List of Black Mirror episodes

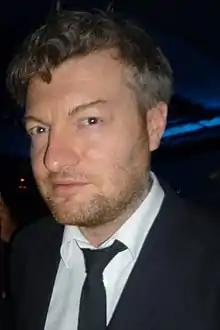
Charlie Brooker, creator of "Black Mirror"

"Black Mirror" is a British science fiction anthology series created by Charlie Brooker. The programme was inspired by "The Twilight Zone" and explores technology and its side-effects. It began on the British television network Channel 4 before moving to the American streaming platform Netflix and has run for seven series between 2011 and 2025. There are 33 episodes and one interactive film, "". Episodes vary in length between 40 and 89 minutes and can be watched in any order. Actors rarely appear in more than one episode, though many instalments make small references known as "Easter eggs" to previous episodes, such as through in-universe news channels and briefly-seen text. In 2025, the episode "USS "Callister"" received a sequel episode titled "", marking it as the first "Black Mirror" story to receive a continuation.